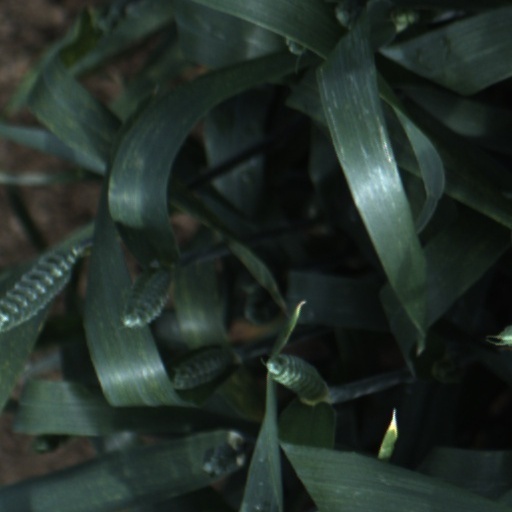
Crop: wheat